Hungary in the Eurovision Song Contest 2011

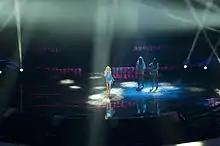
Kati Wolf performing during the first semi-final

Kati Wolf took part in technical rehearsals on 2 and 6 May, followed by dress rehearsals on 9 and 10 May. This included the jury show on 9 May where the professional juries of each country watched and voted on the competing entries.